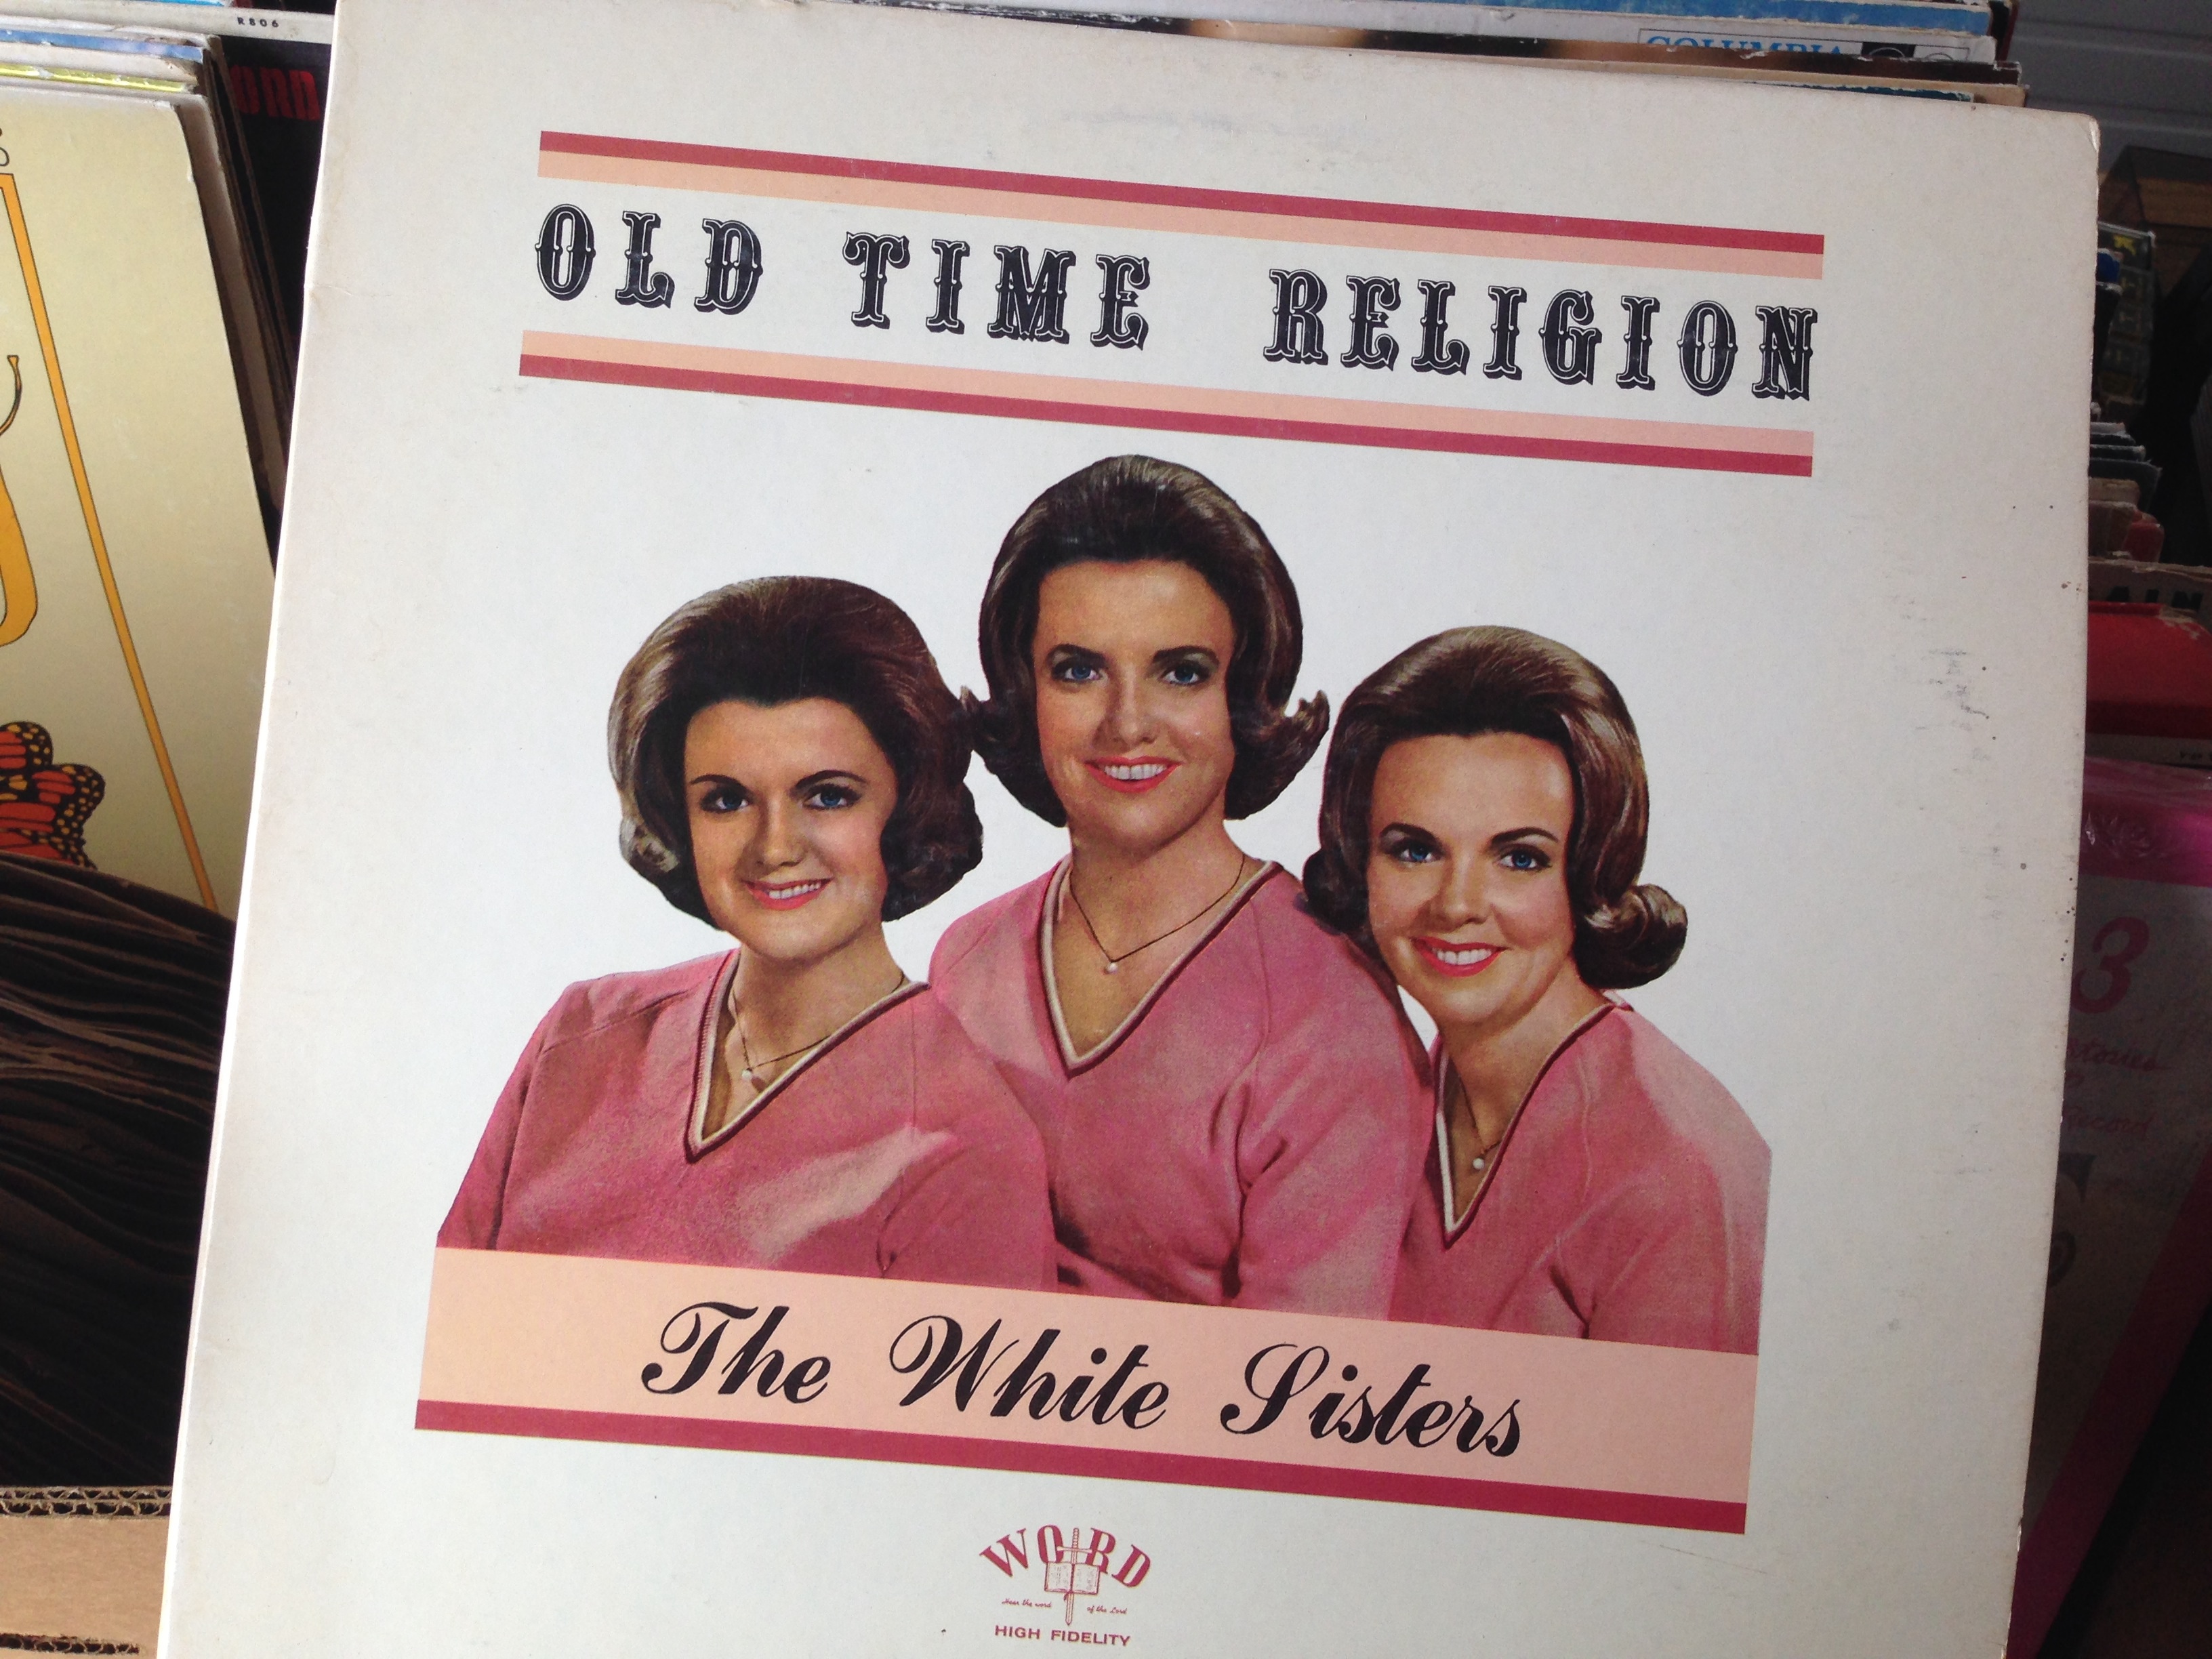
advertising, education, brand, cool image, poster